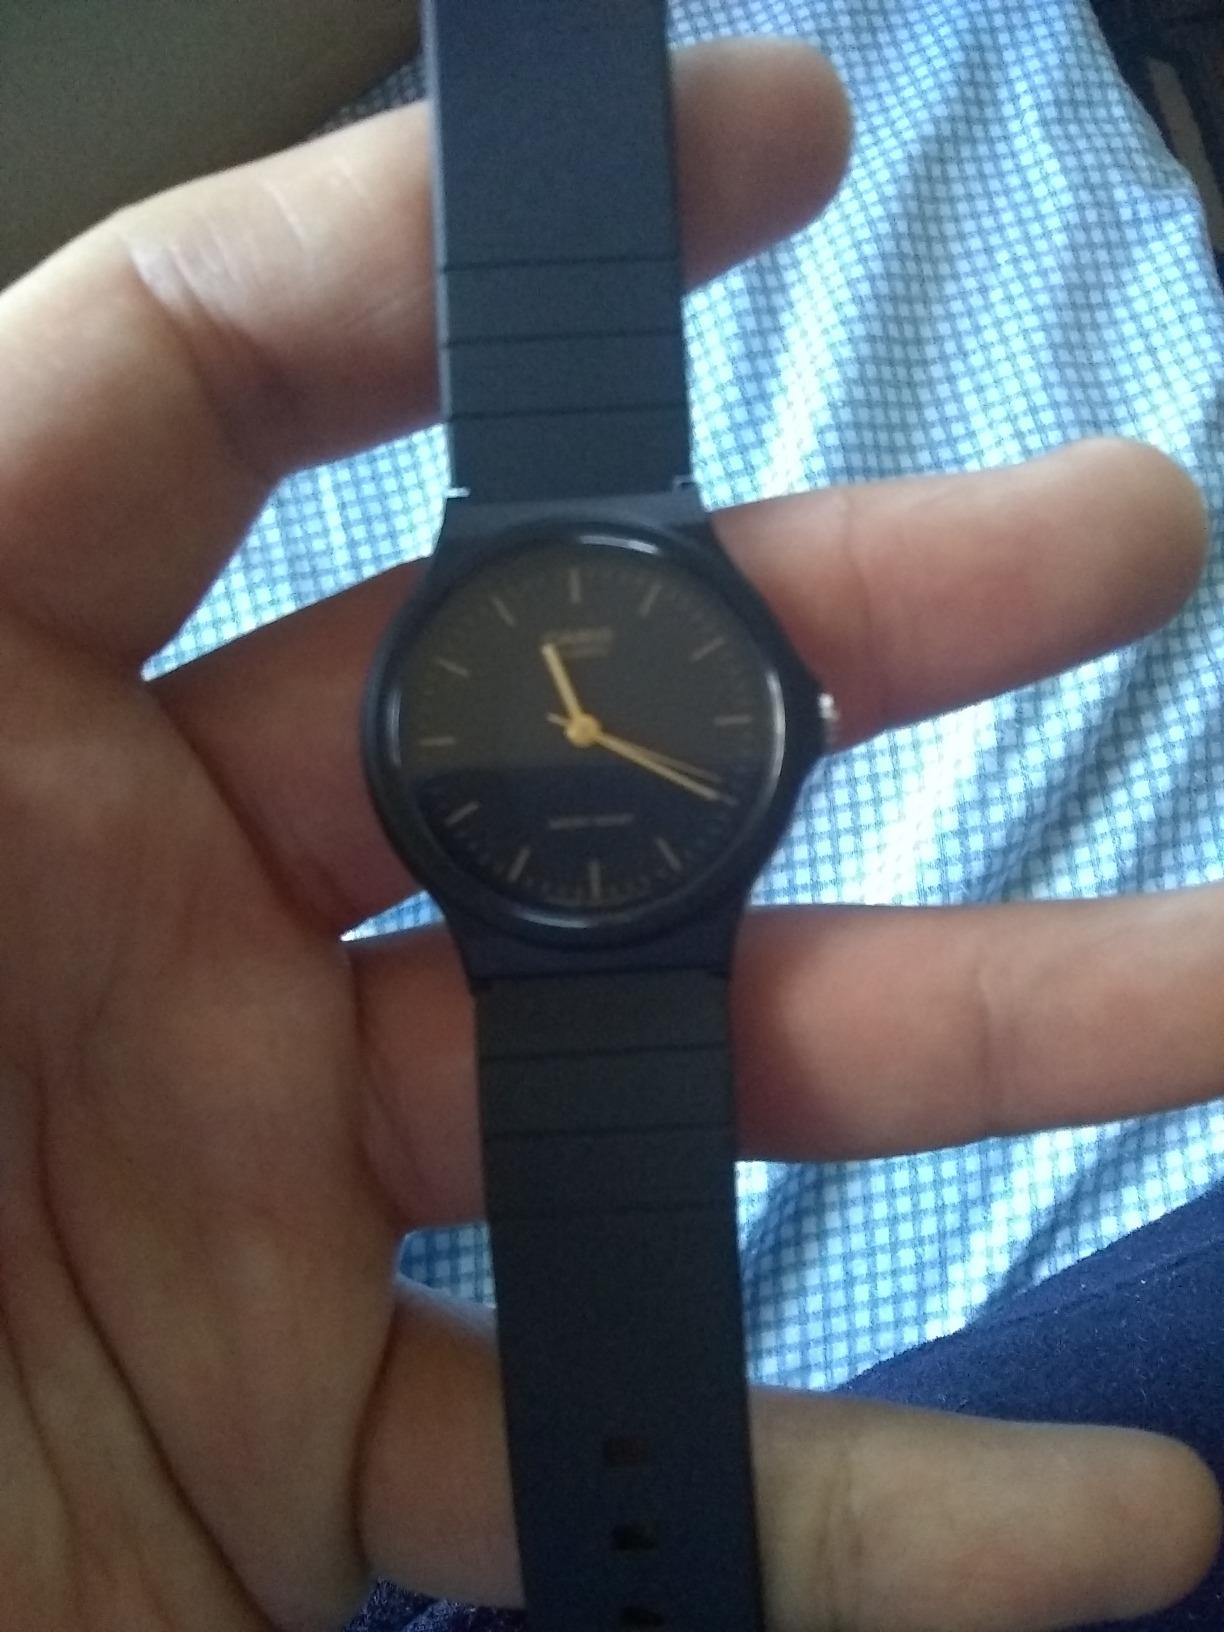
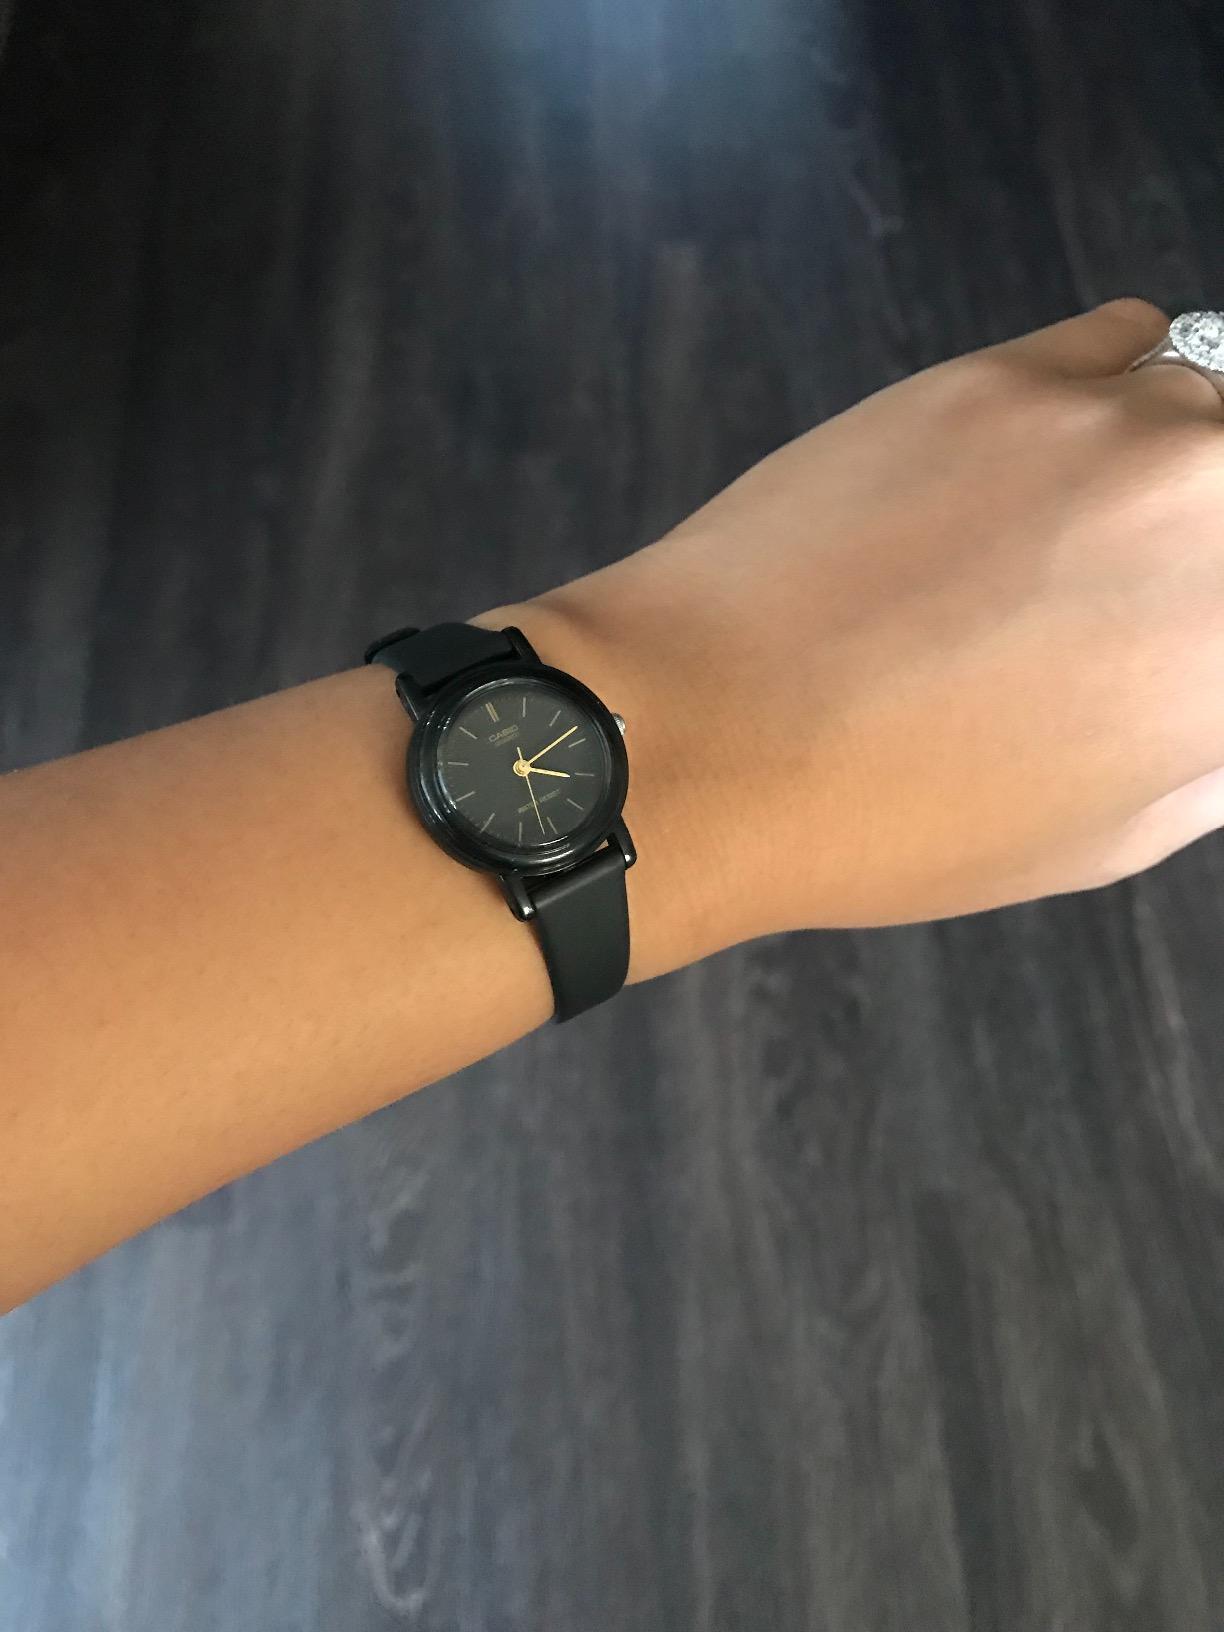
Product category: accessories_watch
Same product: no